Order of the Falcon

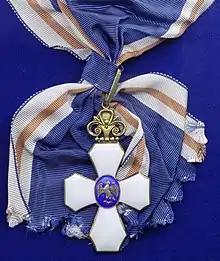
Grand Cross sash and sash badge

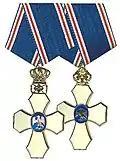
Knight's Crosses on current suspension and older crown suspension

The "collar" is gilded metal; it consists of links bearing the Icelandic coat-of-arms and blue-enamelled discs bearing the white falcon.